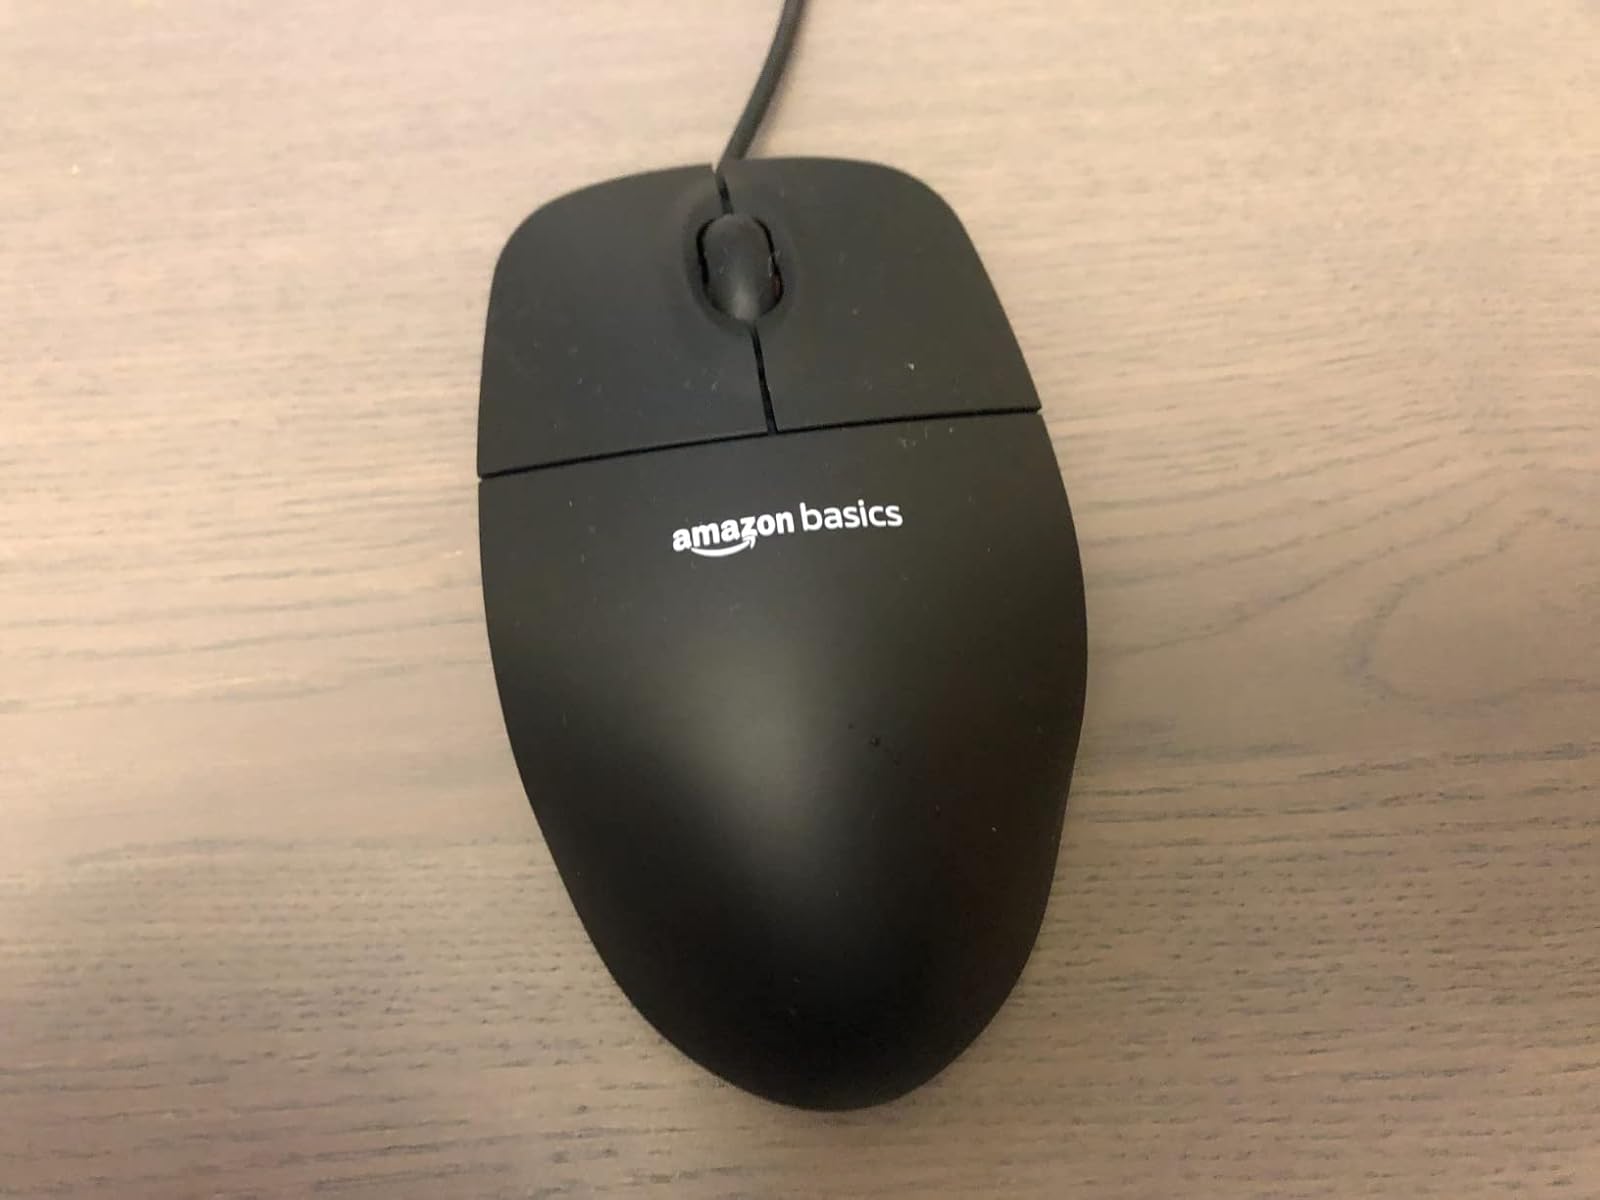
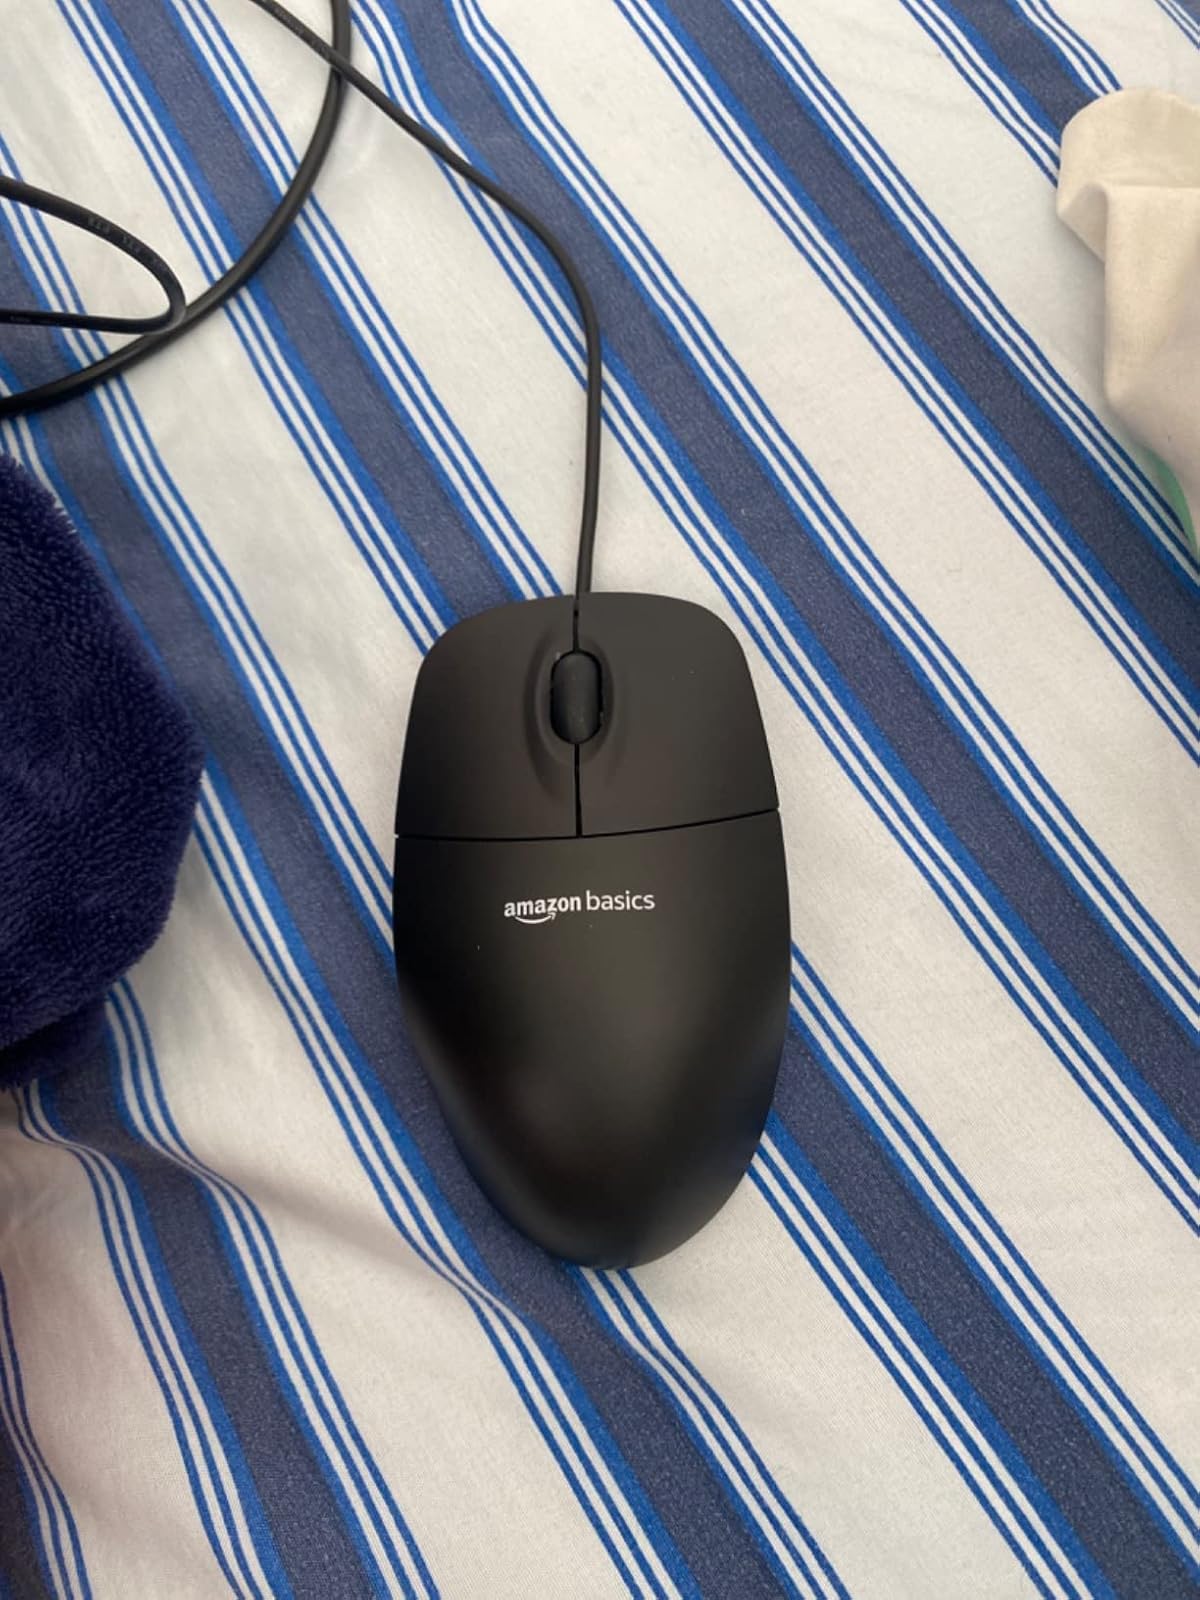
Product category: mouse
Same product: yes